Ophelia Clenlans

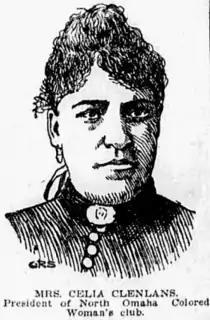
Ophelia Clenlans in 1901

Ophelia Clenlans ( – February 12, 1907) was a civil rights activist and journalist from Omaha, Nebraska.